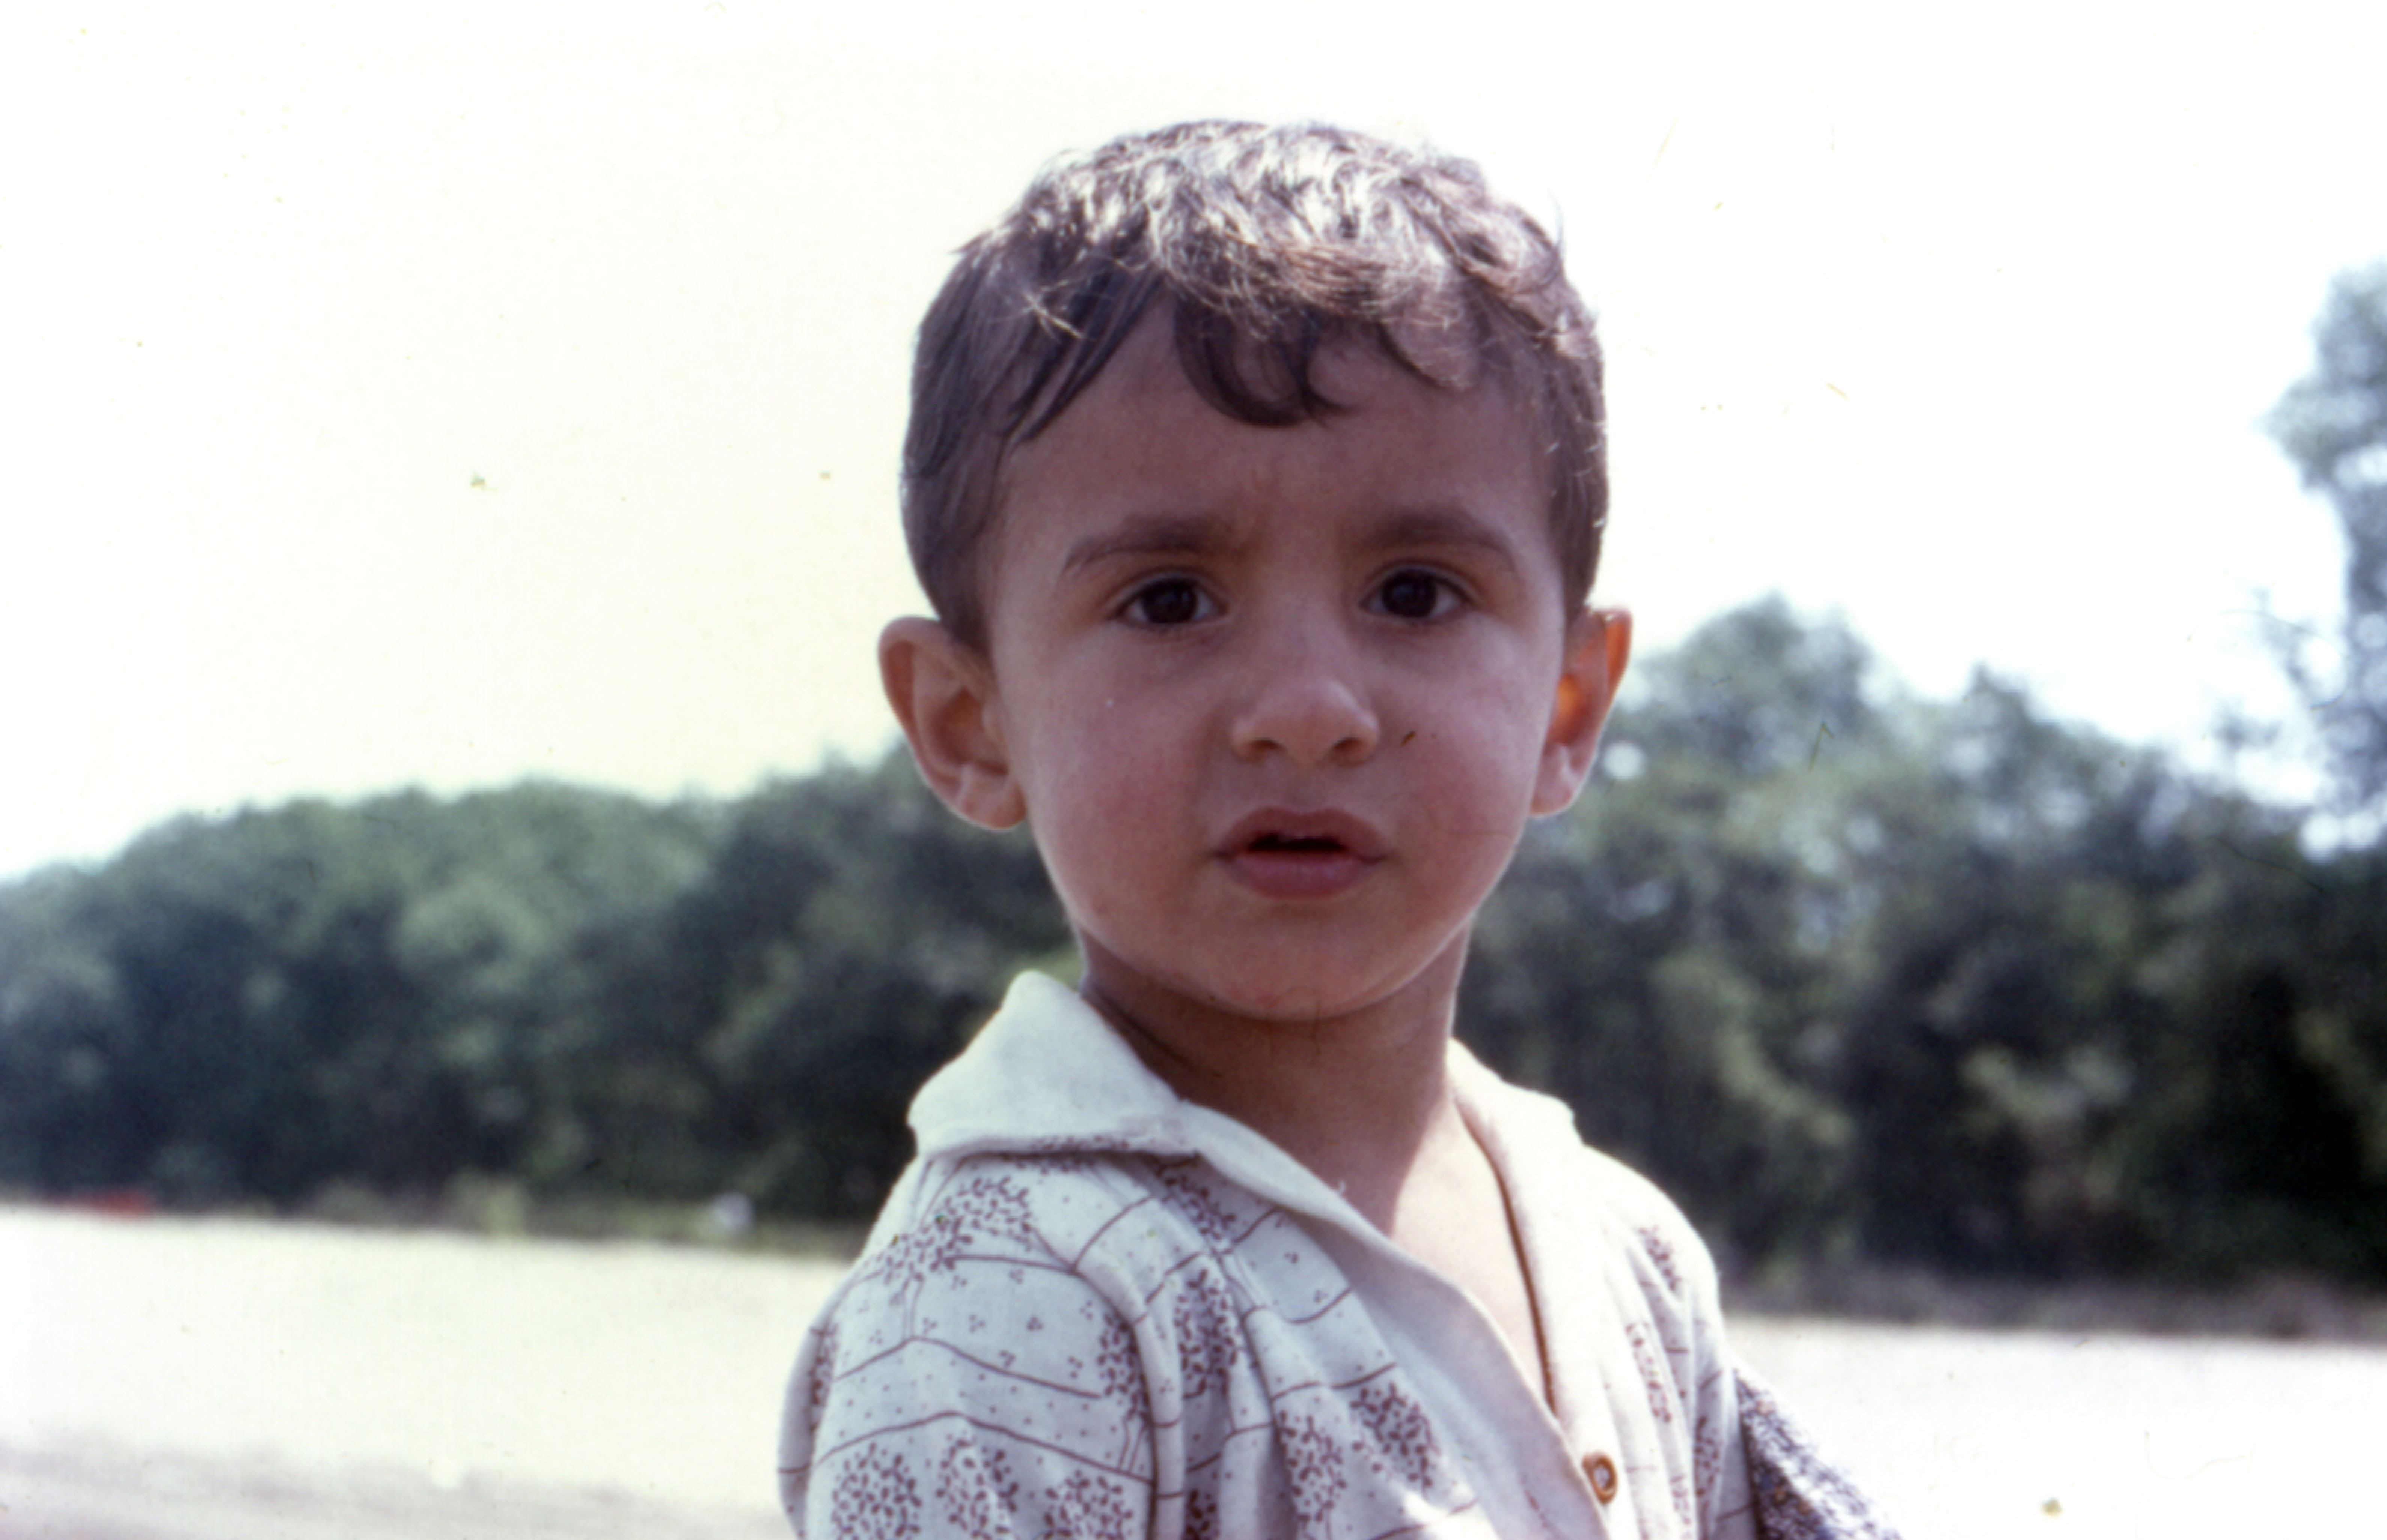
baby, hair, face, child, smile, forehead, male, cool, human, photography, happy, jaw, vacation